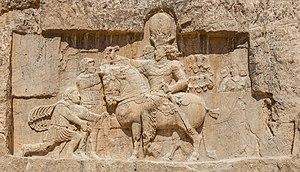
Naqsh-e Rostam est un site archéologique situé à environ 5 km au nord-ouest de Persépolis, dans la province du Fars en Iran. Cet endroit est appelé Næqš-e Rostæm « le portrait de Rostam » parce que les Perses pensaient que les bas-reliefs sassanides sous les tombes représentaient Rostam, un héros mythique perse.